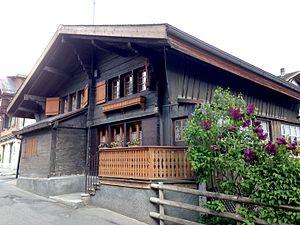
Chalet suisse, année 1600, Leysin (Vaud, Suisse).
Le chalet est un bâtiment rural des régions de montagne, dont le bois est l'élément essentiel. En Suisse romande, ce terme désigne aussi l'édifice où l'on fabrique le fromage en été dans les hauts alpages. Dans certaines vallées du Valais, il peut s'agir du pâturage lui-même. Dans le Haut-Jura, le mot désigne la fromagerie, et en Savoie, une maison d’alpage.